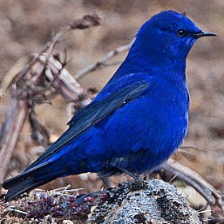
Species: GRANDALA
Scientific name: GRANDALA COELICOLOR